Nathaniel Milljour

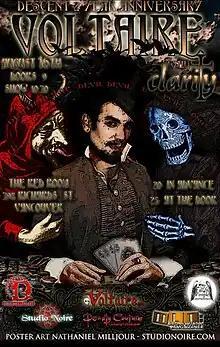
Studio Noire Poster for the Voltaire Vancouver Show 200

As of 2012, Milljour was one of the main contributors for the official Anne Rice fan club, The Anne Rice's 'Vampire Lestat Fan Club', based out of New Orleans. He is currently the main artist for the visuals of the Annual 'Vampire Lestat Ball'.